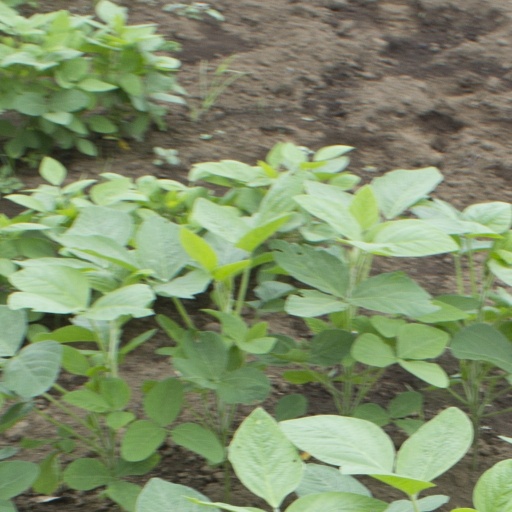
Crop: soybean